Saint Kitts

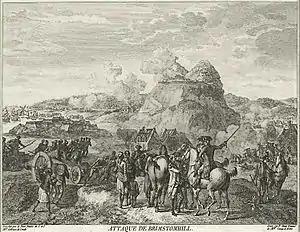
Siege of Brimstone Hill, 1782, as described by an observer in a French engraving titled "Attaque de Brimstomhill".

During the last ice age, the sea level was up to lower and St. Kitts and Nevis were one island along with Saba and Sint Eustatius (also known as Statia).